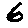
Label: 6